Premiership of José Luis Rodríguez Zapatero

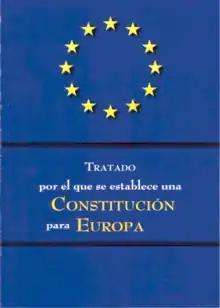
Treaty for the referendum.

The general elections took place on Sunday, March 14, 2004, and by 10 p.m., it was confirmed that the PSOE had won with 164 seats—12 short of an absolute majority—while the PP had 148. A month later, on April 16, the third transfer of power since the restoration of democracy in Spain took place: José Luis Rodríguez Zapatero was sworn in as the new prime minister, the fifth since 1977. In Congress, the deputies of his own party, the PSOE, voted for him, along with those of the Esquerra Republicana de Catalunya, Izquierda Unida-Iniciativa per Catalunya, Coalición Canaria, Bloque Nacionalista Galego and Chunta Aragonesista. CiU, PNV, EA and Nafarroa Bai abstained, while the PP voted against.